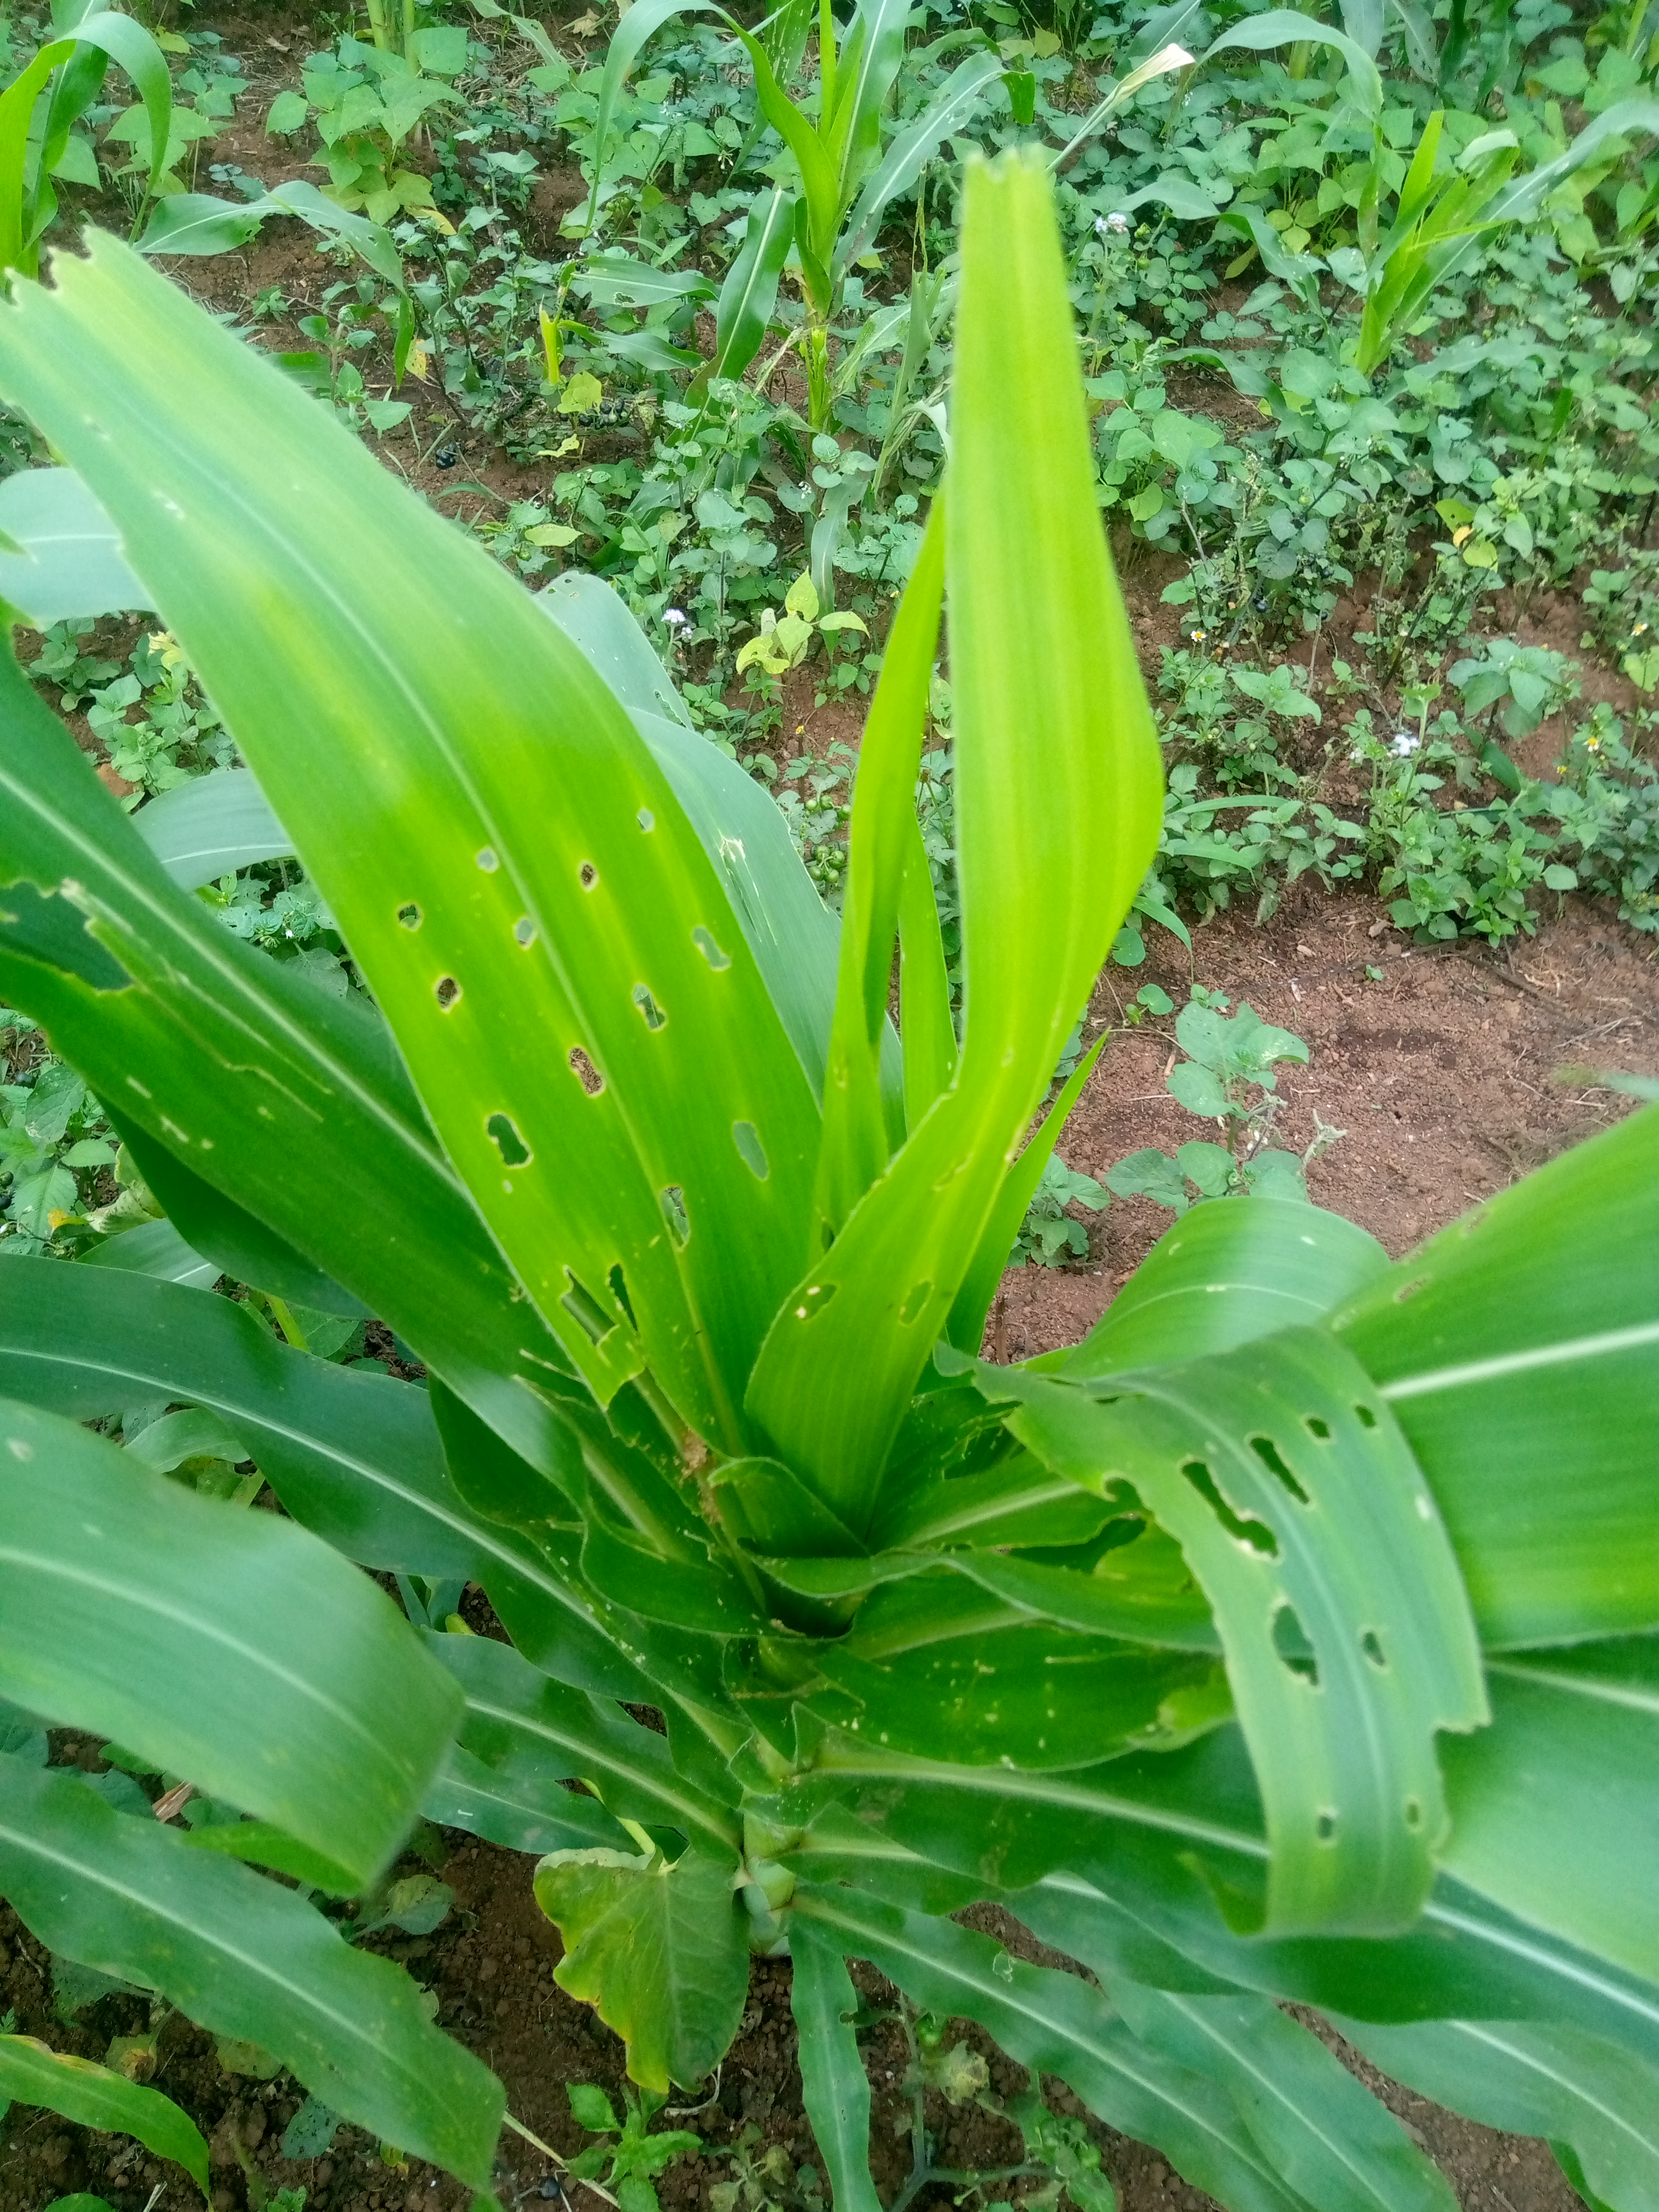
Label: spodoptera_frugiperda